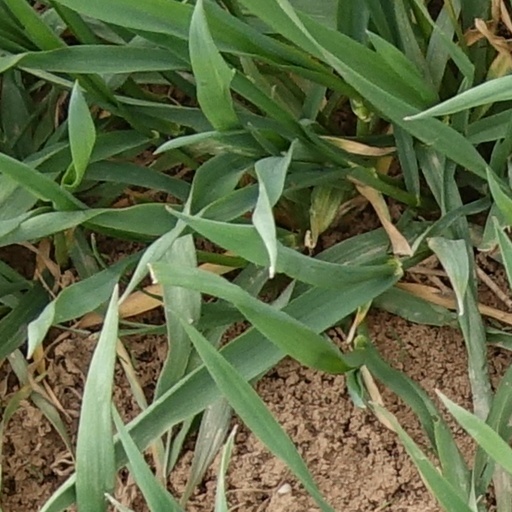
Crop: wheat